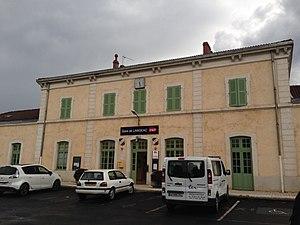
Gare de Langeac en 2017